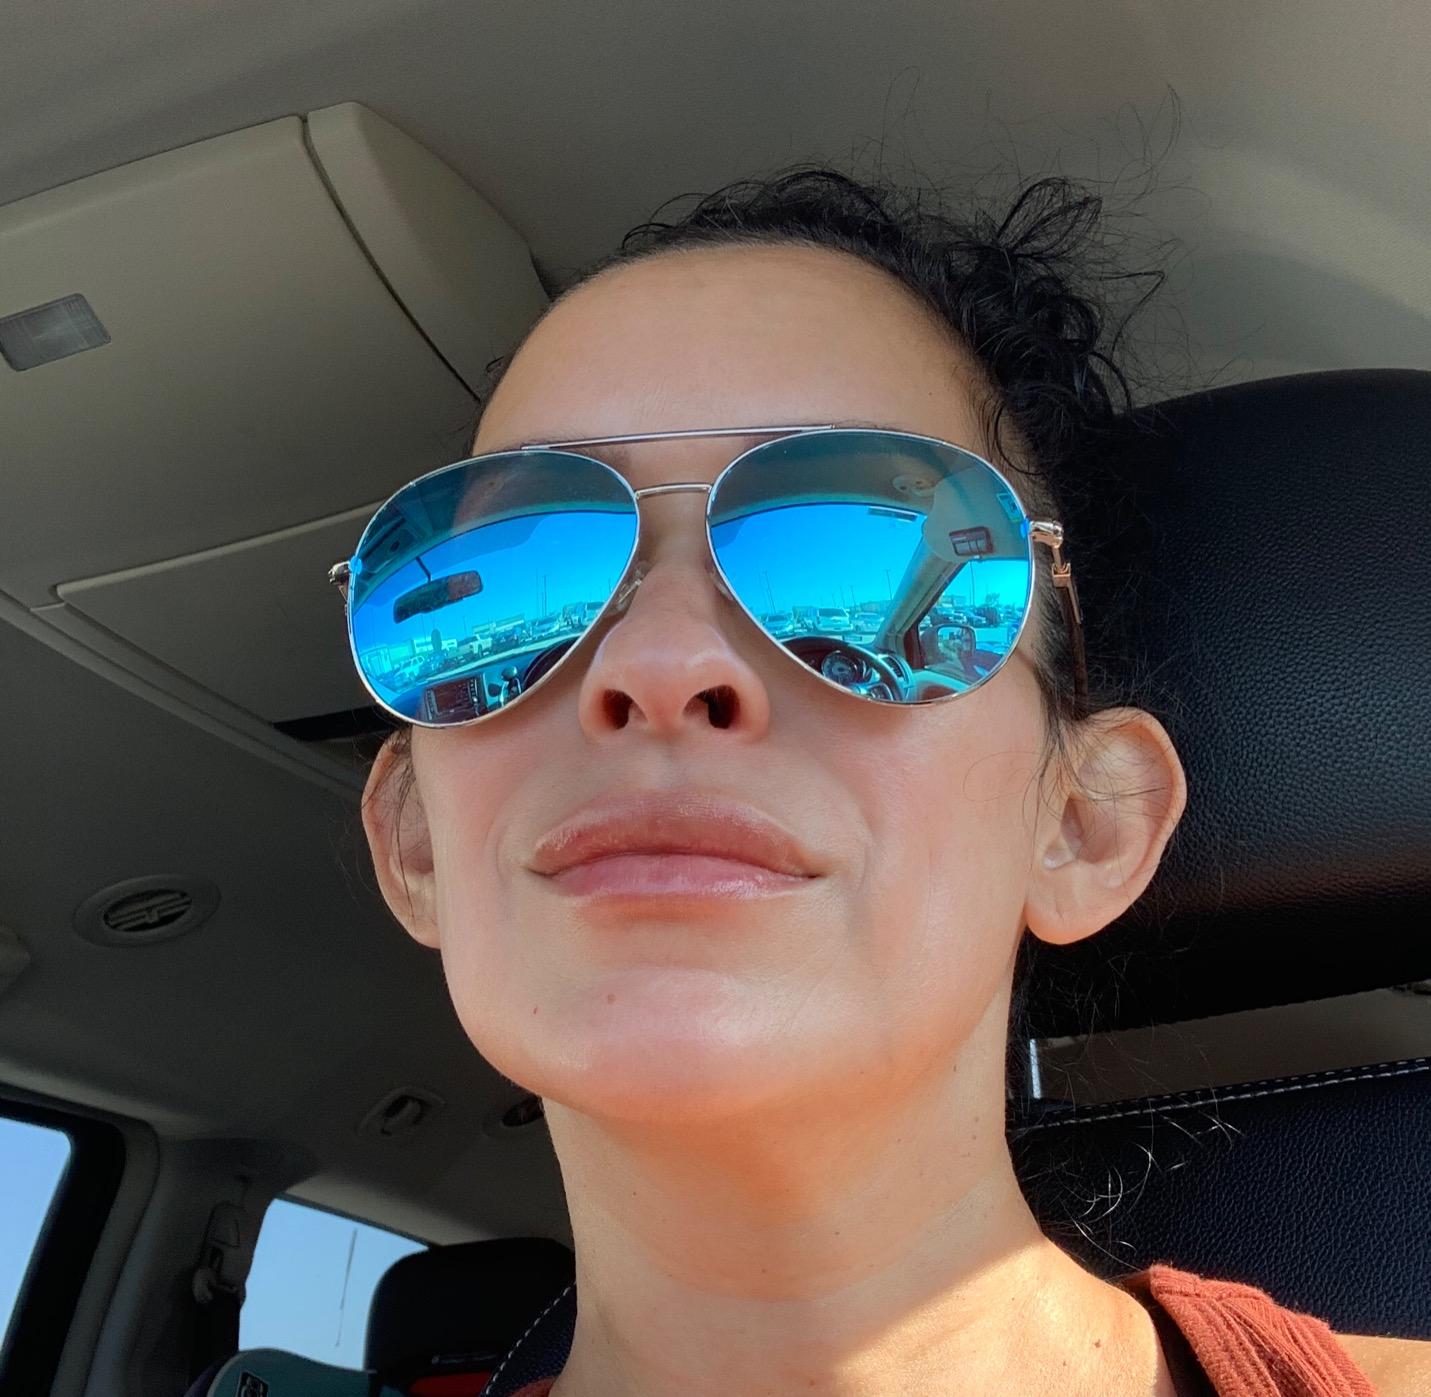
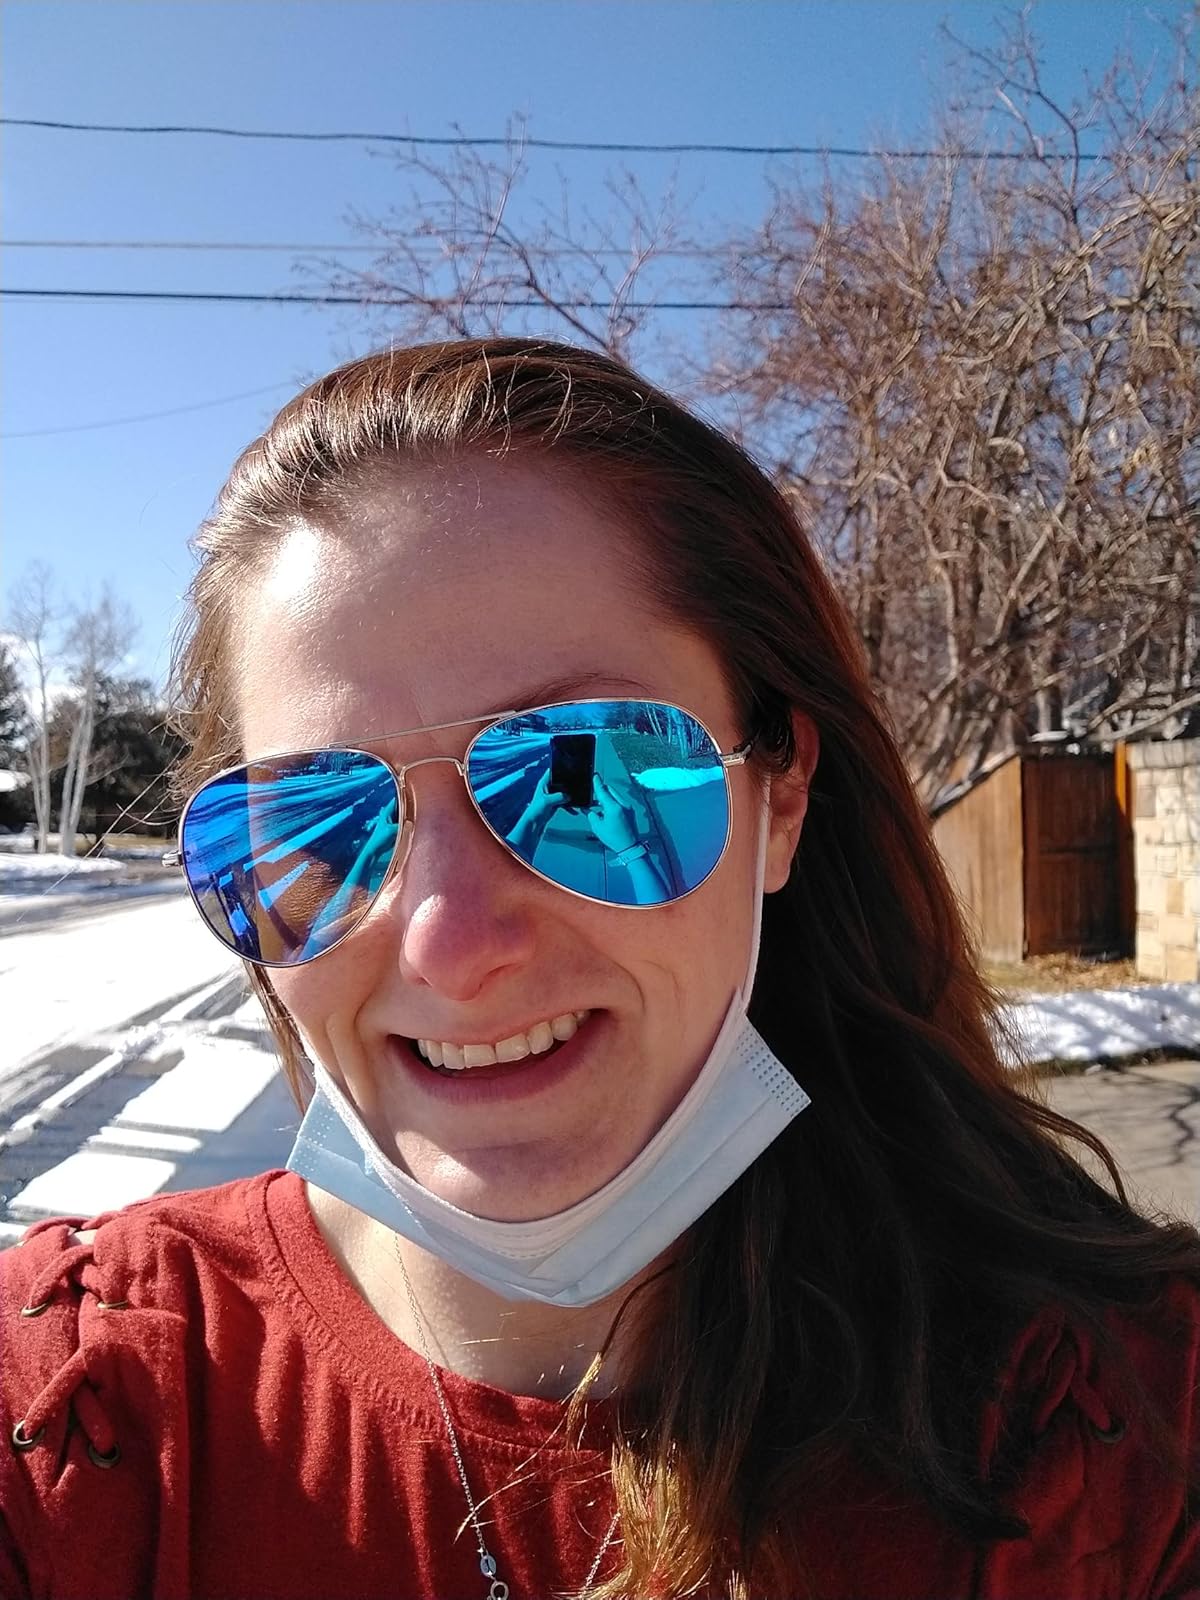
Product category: accessories_sunglasses
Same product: yes